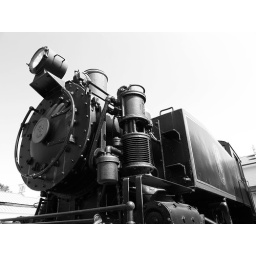
This cool old locomotive is outside of a restaurant near Bethany Beach in Delaware, along with two old dining cars.